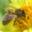
Label: bee